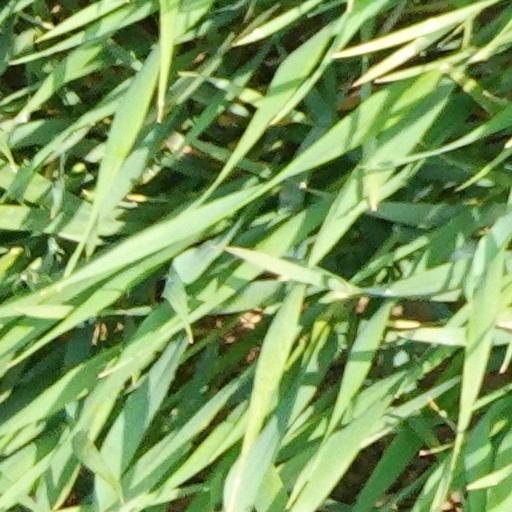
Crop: wheat